The Adventures of Rocky and Bullwinkle and Friends

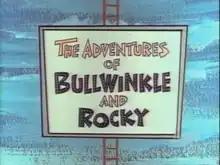
Title card from the syndicated run under the title "The Adventures of Bullwinkle and Rocky"

Reruns of the show aired on ABC from 1964 to 1973 and from 1981 to 1982 on NBC. On cable, the series had extended runs on Nickelodeon (1992–1996), Cartoon Network (1996–2003) and Boomerang (mid 2000s). Since the late 2000s, The Program Exchange has typically only licensed the series for short-term runs; nationally, the series has seen limited airings on WGN America (2009), VH1 Classic (2012), and Boomerang (2013). Since The Program Exchange's demise, the series has resurfaced over-the-air on MeTV Toons as of 2024, airing under the title "The Adventures of Rocky and Bullwinkle and Friends" for the first time on American television, however the series' broadcast on the station has been paused since January 2025 per request of WildBrain.